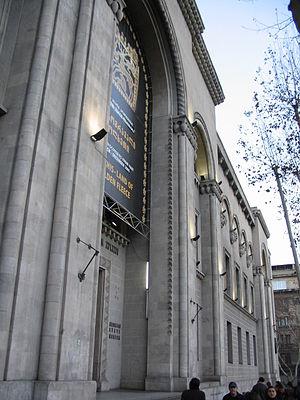
Le musée Simon Janashia de Géorgie, anciennement musée national d’histoire de la Géorgie, est l’un des principaux musées d’histoire de Tbilissi, en Géorgie, qui présente les principales découvertes archéologiques du pays.